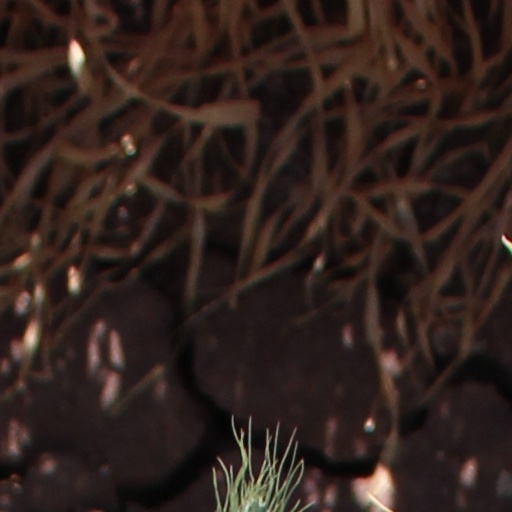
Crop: wheat